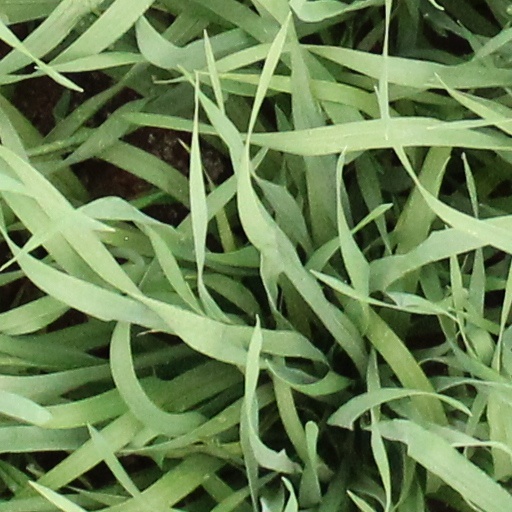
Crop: wheat